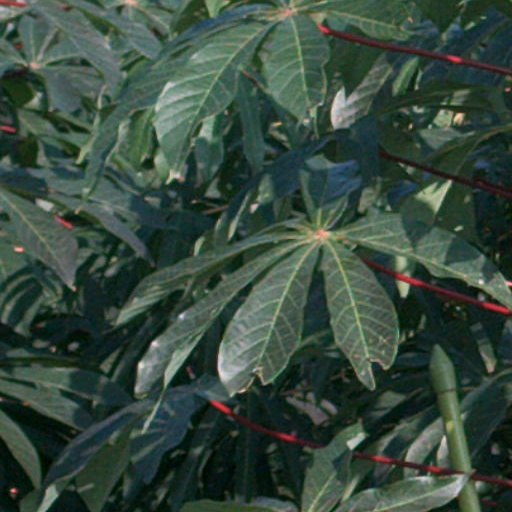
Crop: cassava